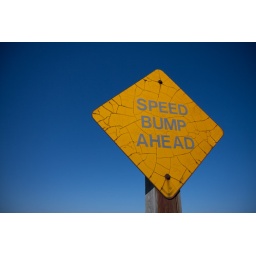
A old sign at Leslie St. Spit in Toronto, Canada. There wasn't a cloud in the sky!